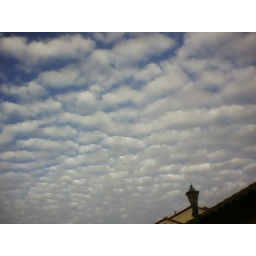
Cottonball-like clouds fill the sky above some homes in the Wood Ranch in Simi Valley, CA.